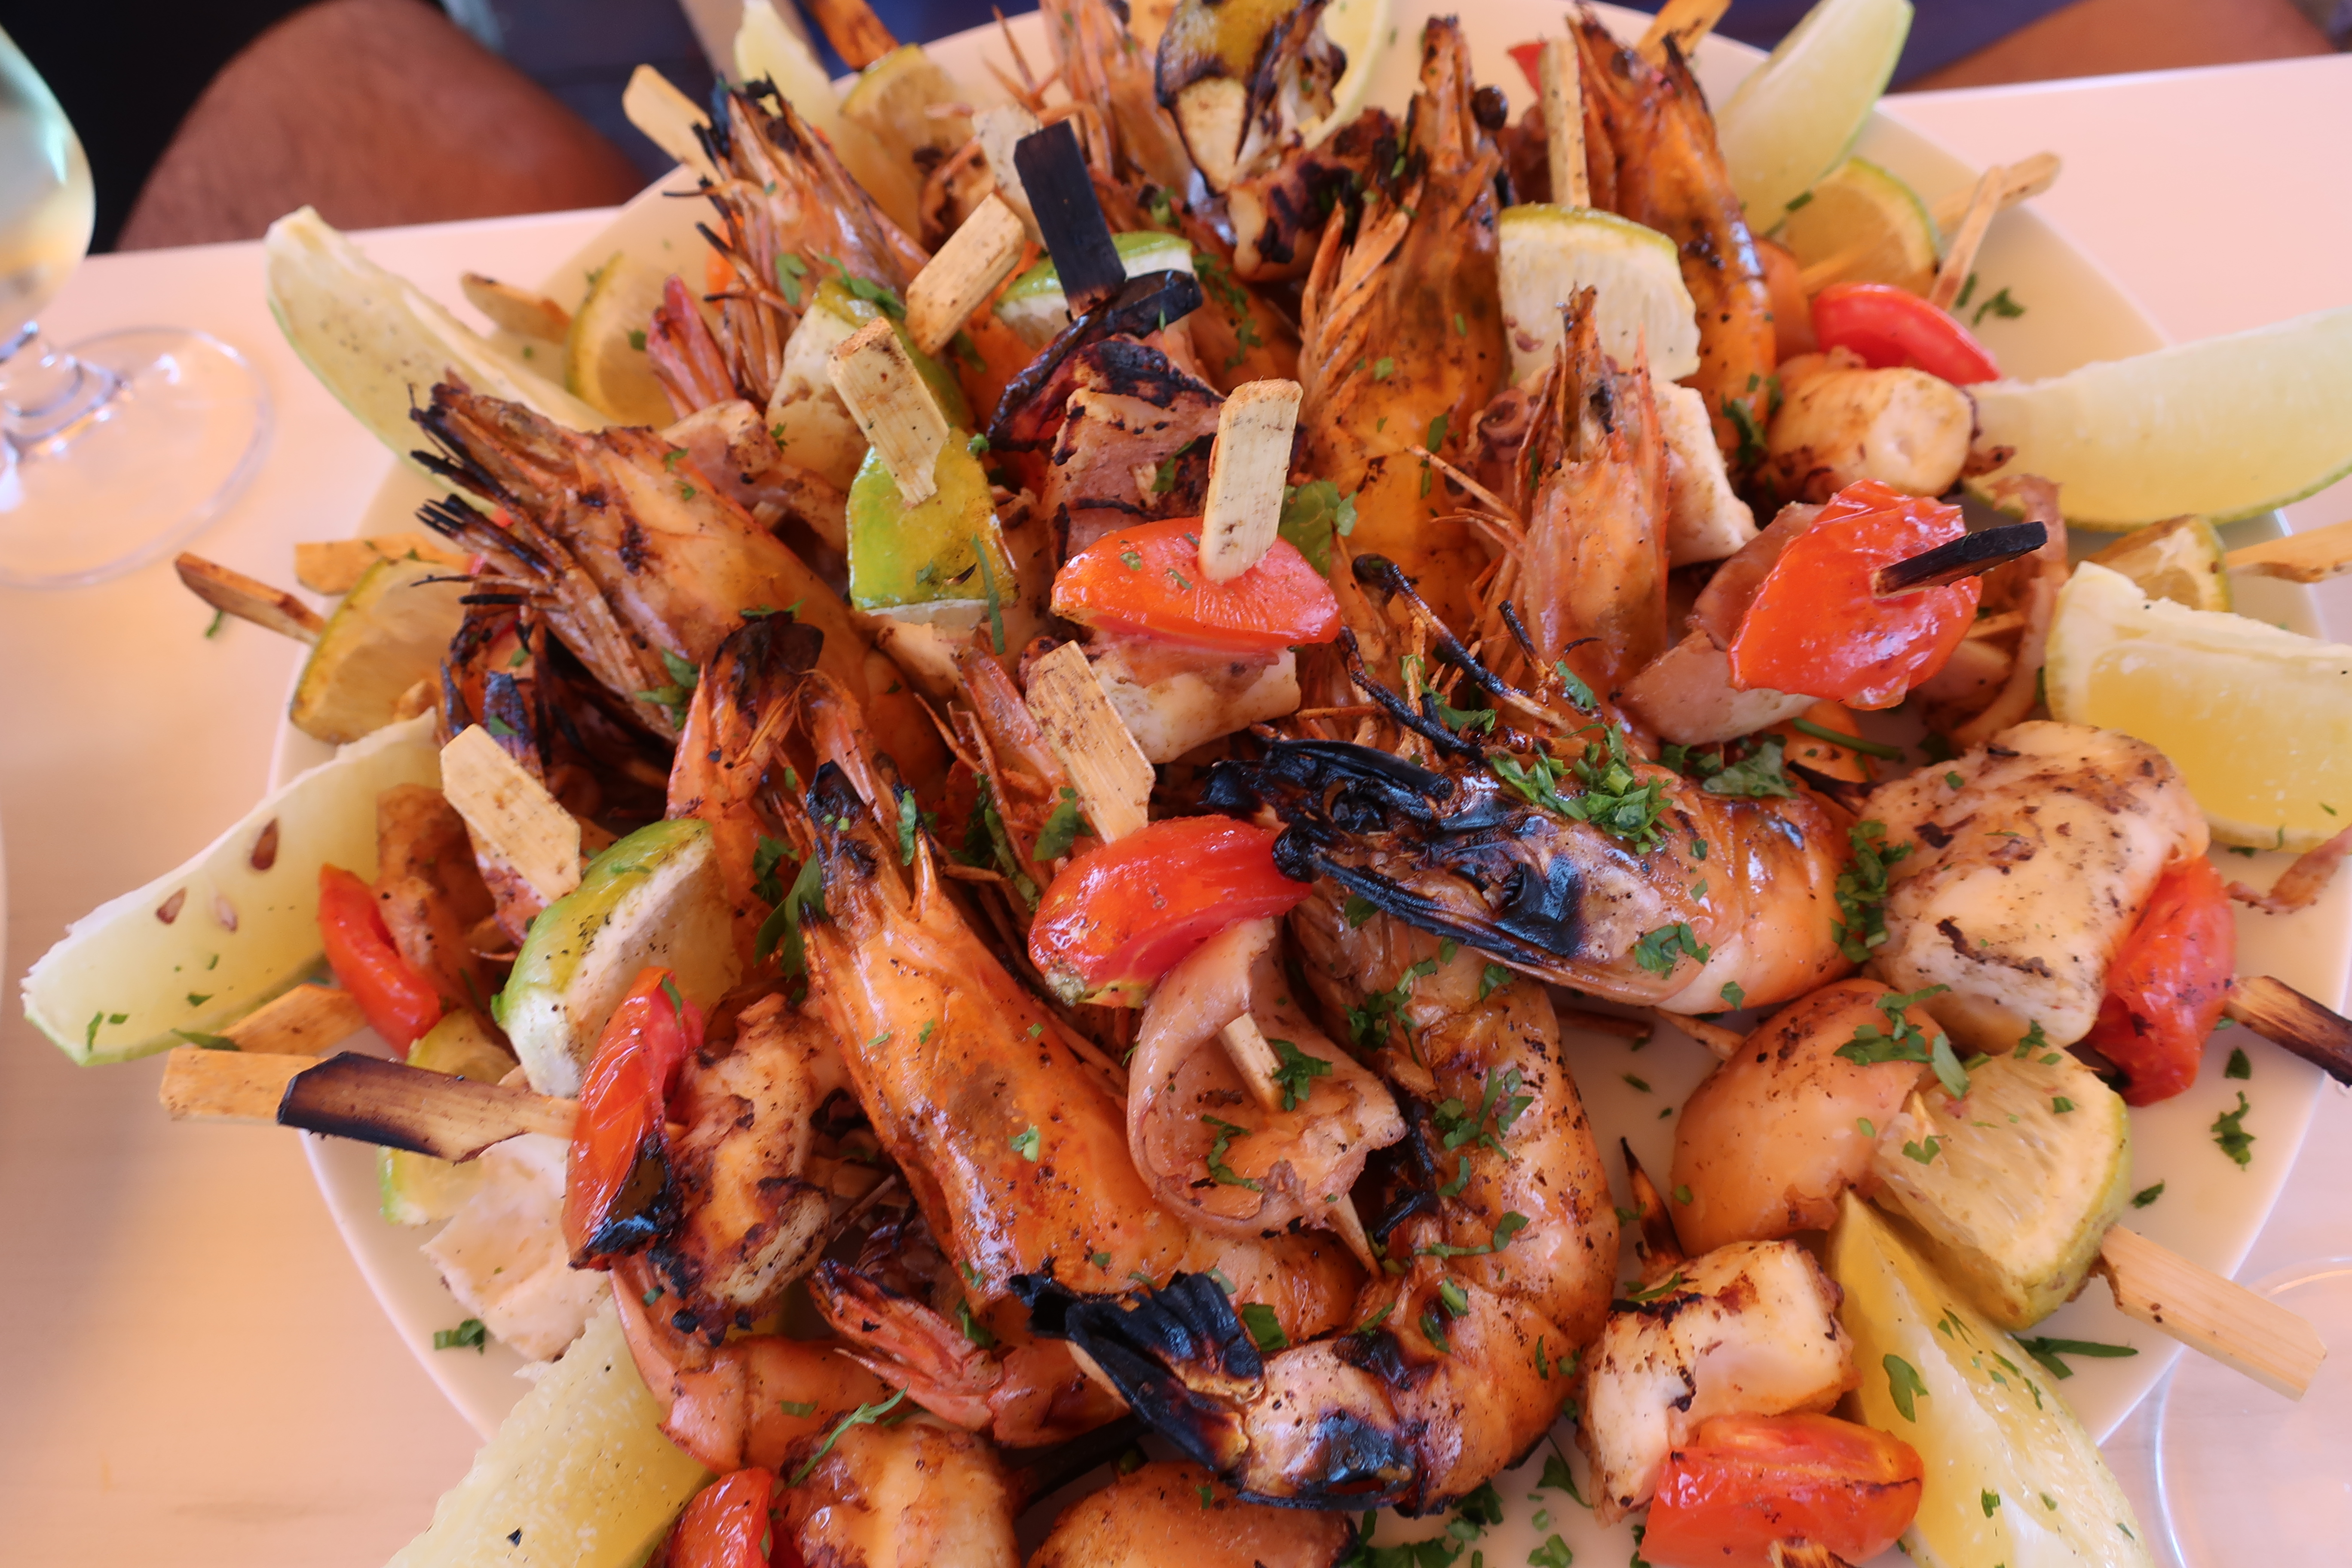
sunrise, seascape, horizon, sky, body of water, sea, sunset, nature, ocean, afterglow, coast, water, shore, wave, evening, morning, red sky in the morning, dusk, sun, calm, beach, wind wave, dawn, cloud, sound, reflection, sunlight, tide, coastal and ocean bay, landscape, headland, photography, tropics, vacations, rock, entrance, dish, cuisine, food, salad, ingredient, meat, souvlaki, seafood, produce, recipe, meal, fattoush, brunch, mediterranean food, lunch, finger food, greek food, skewer, brochette